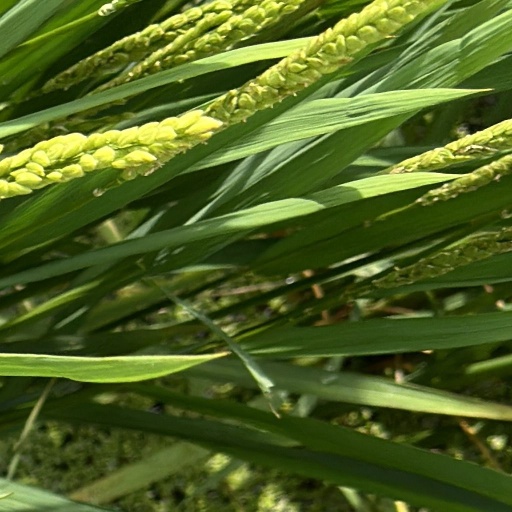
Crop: rice